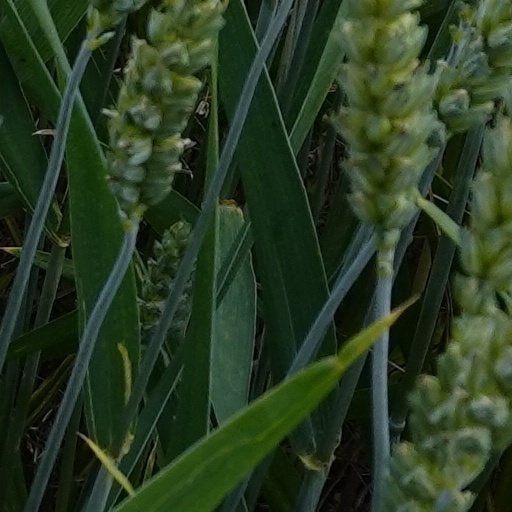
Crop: wheat